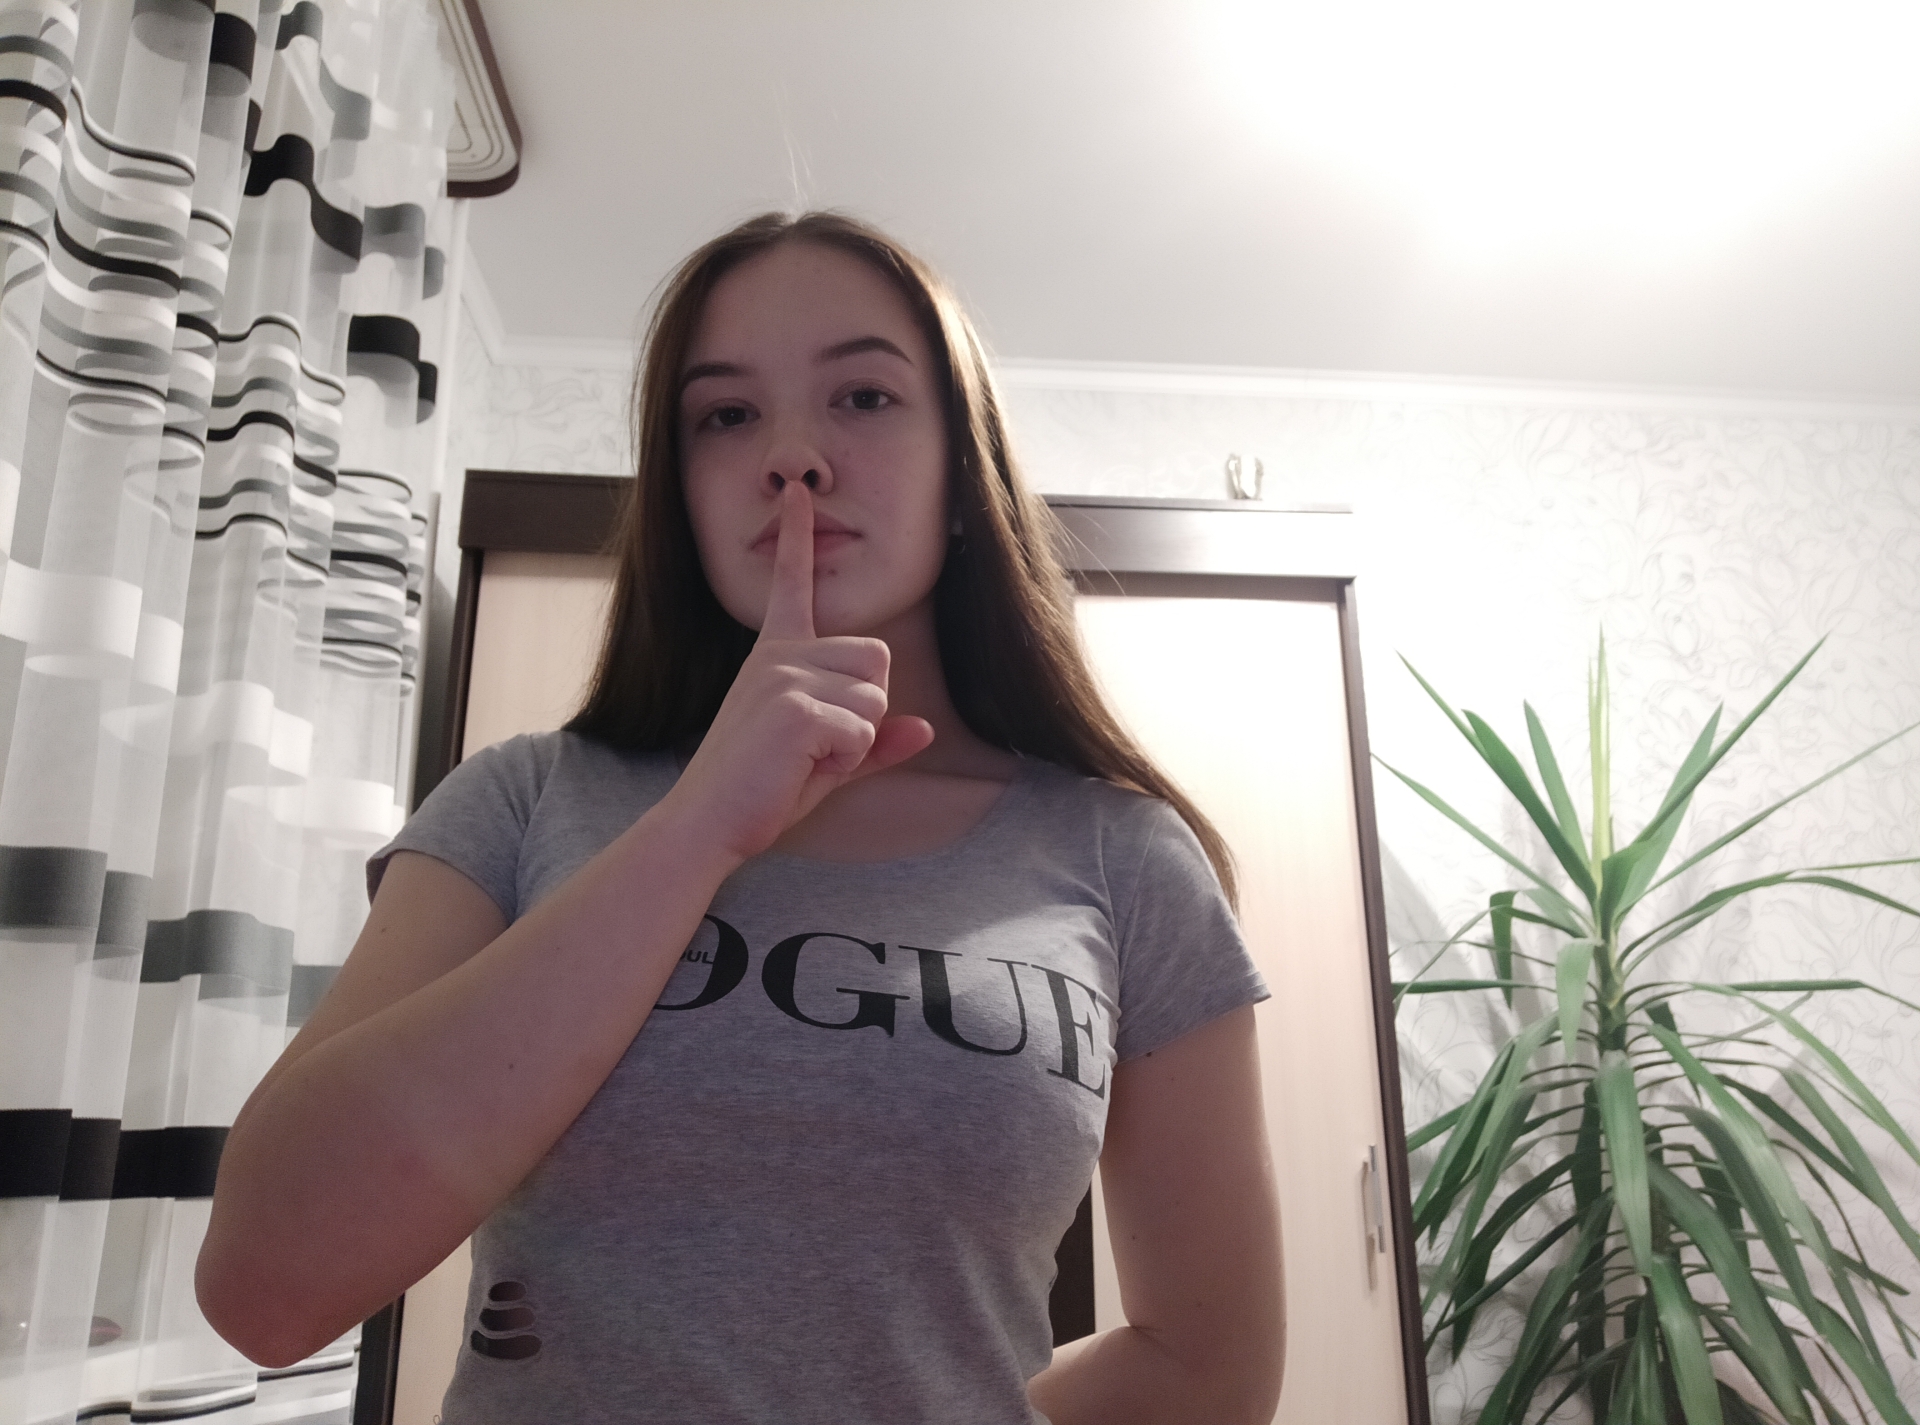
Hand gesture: mute